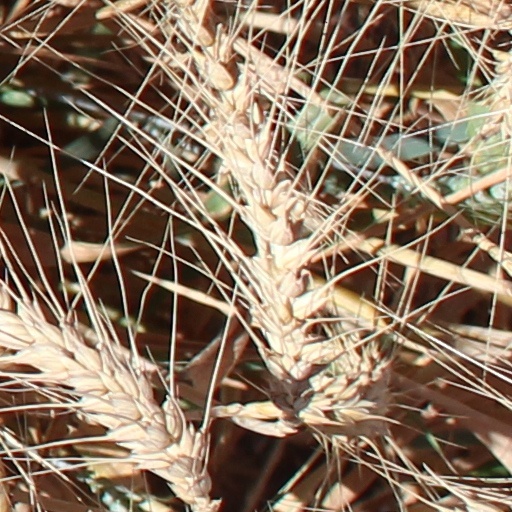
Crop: wheat